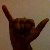
The image shows a hand gesture representing the letter 'Y' in Indian Sign Language.